NOTS-EV-1 Pilot

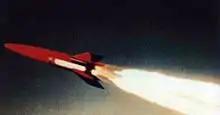
Pilot rocket after launch

The NOTS-EV-1 Pilot, better known as NOTSNIK (pronounced nots"nik" a play on "sputnik") was an expendable launch system and anti-satellite weapon developed by the United States Navy's United States Naval Ordnance Test Station (NOTS). NOTSNIK began as an in-house project using available NOTS funds. The Advanced Research Projects Agency later supplied some funds for the program. The program involved creating transistorized sensors to detect nuclear explosions from the Operation Argus tests. Ten were launched during July and August 1958, all of which failed. It was the first air-launched rocket to be used for an orbital launch attempt; however, none was recorded as having reached orbit. Following the third orbital launch attempt a NOTS engineer at the tracking station in Christchurch, New Zealand reported receiving a weak signal from the spacecraft; This was never confirmed, and the launches were not catalogued as having reached orbit. The Pilot rocket was part of Project Pilot.